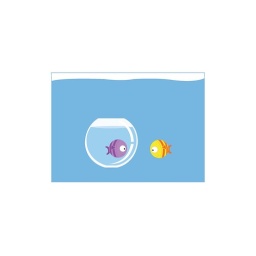
fish in water